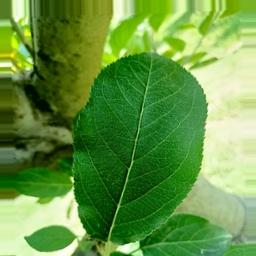
Label: Healthy